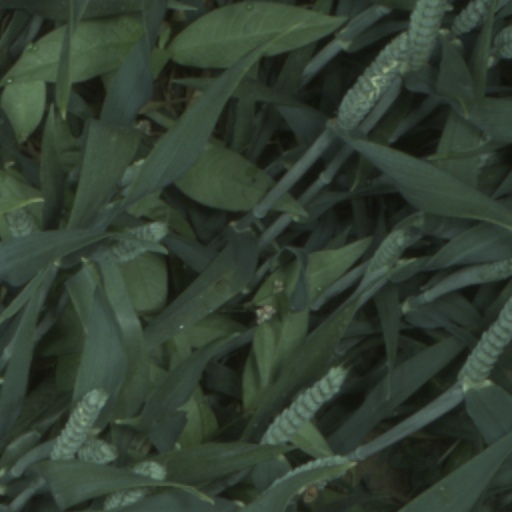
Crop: wheat